Marie Heiberg

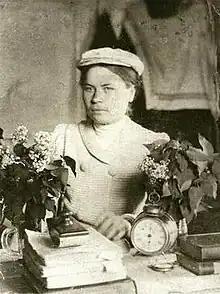
Marie Heiberg in 1911

Marie Heiberg (10 September 1890 – 15 February 1942) was an Estonian poet. When she was only about 15 years old she wrote her first poems which were acclaimed for their youthful freshness. Heiberg spent the last twenty years of her life in a mental institution. There is a memorial to her memory in Urvaste.